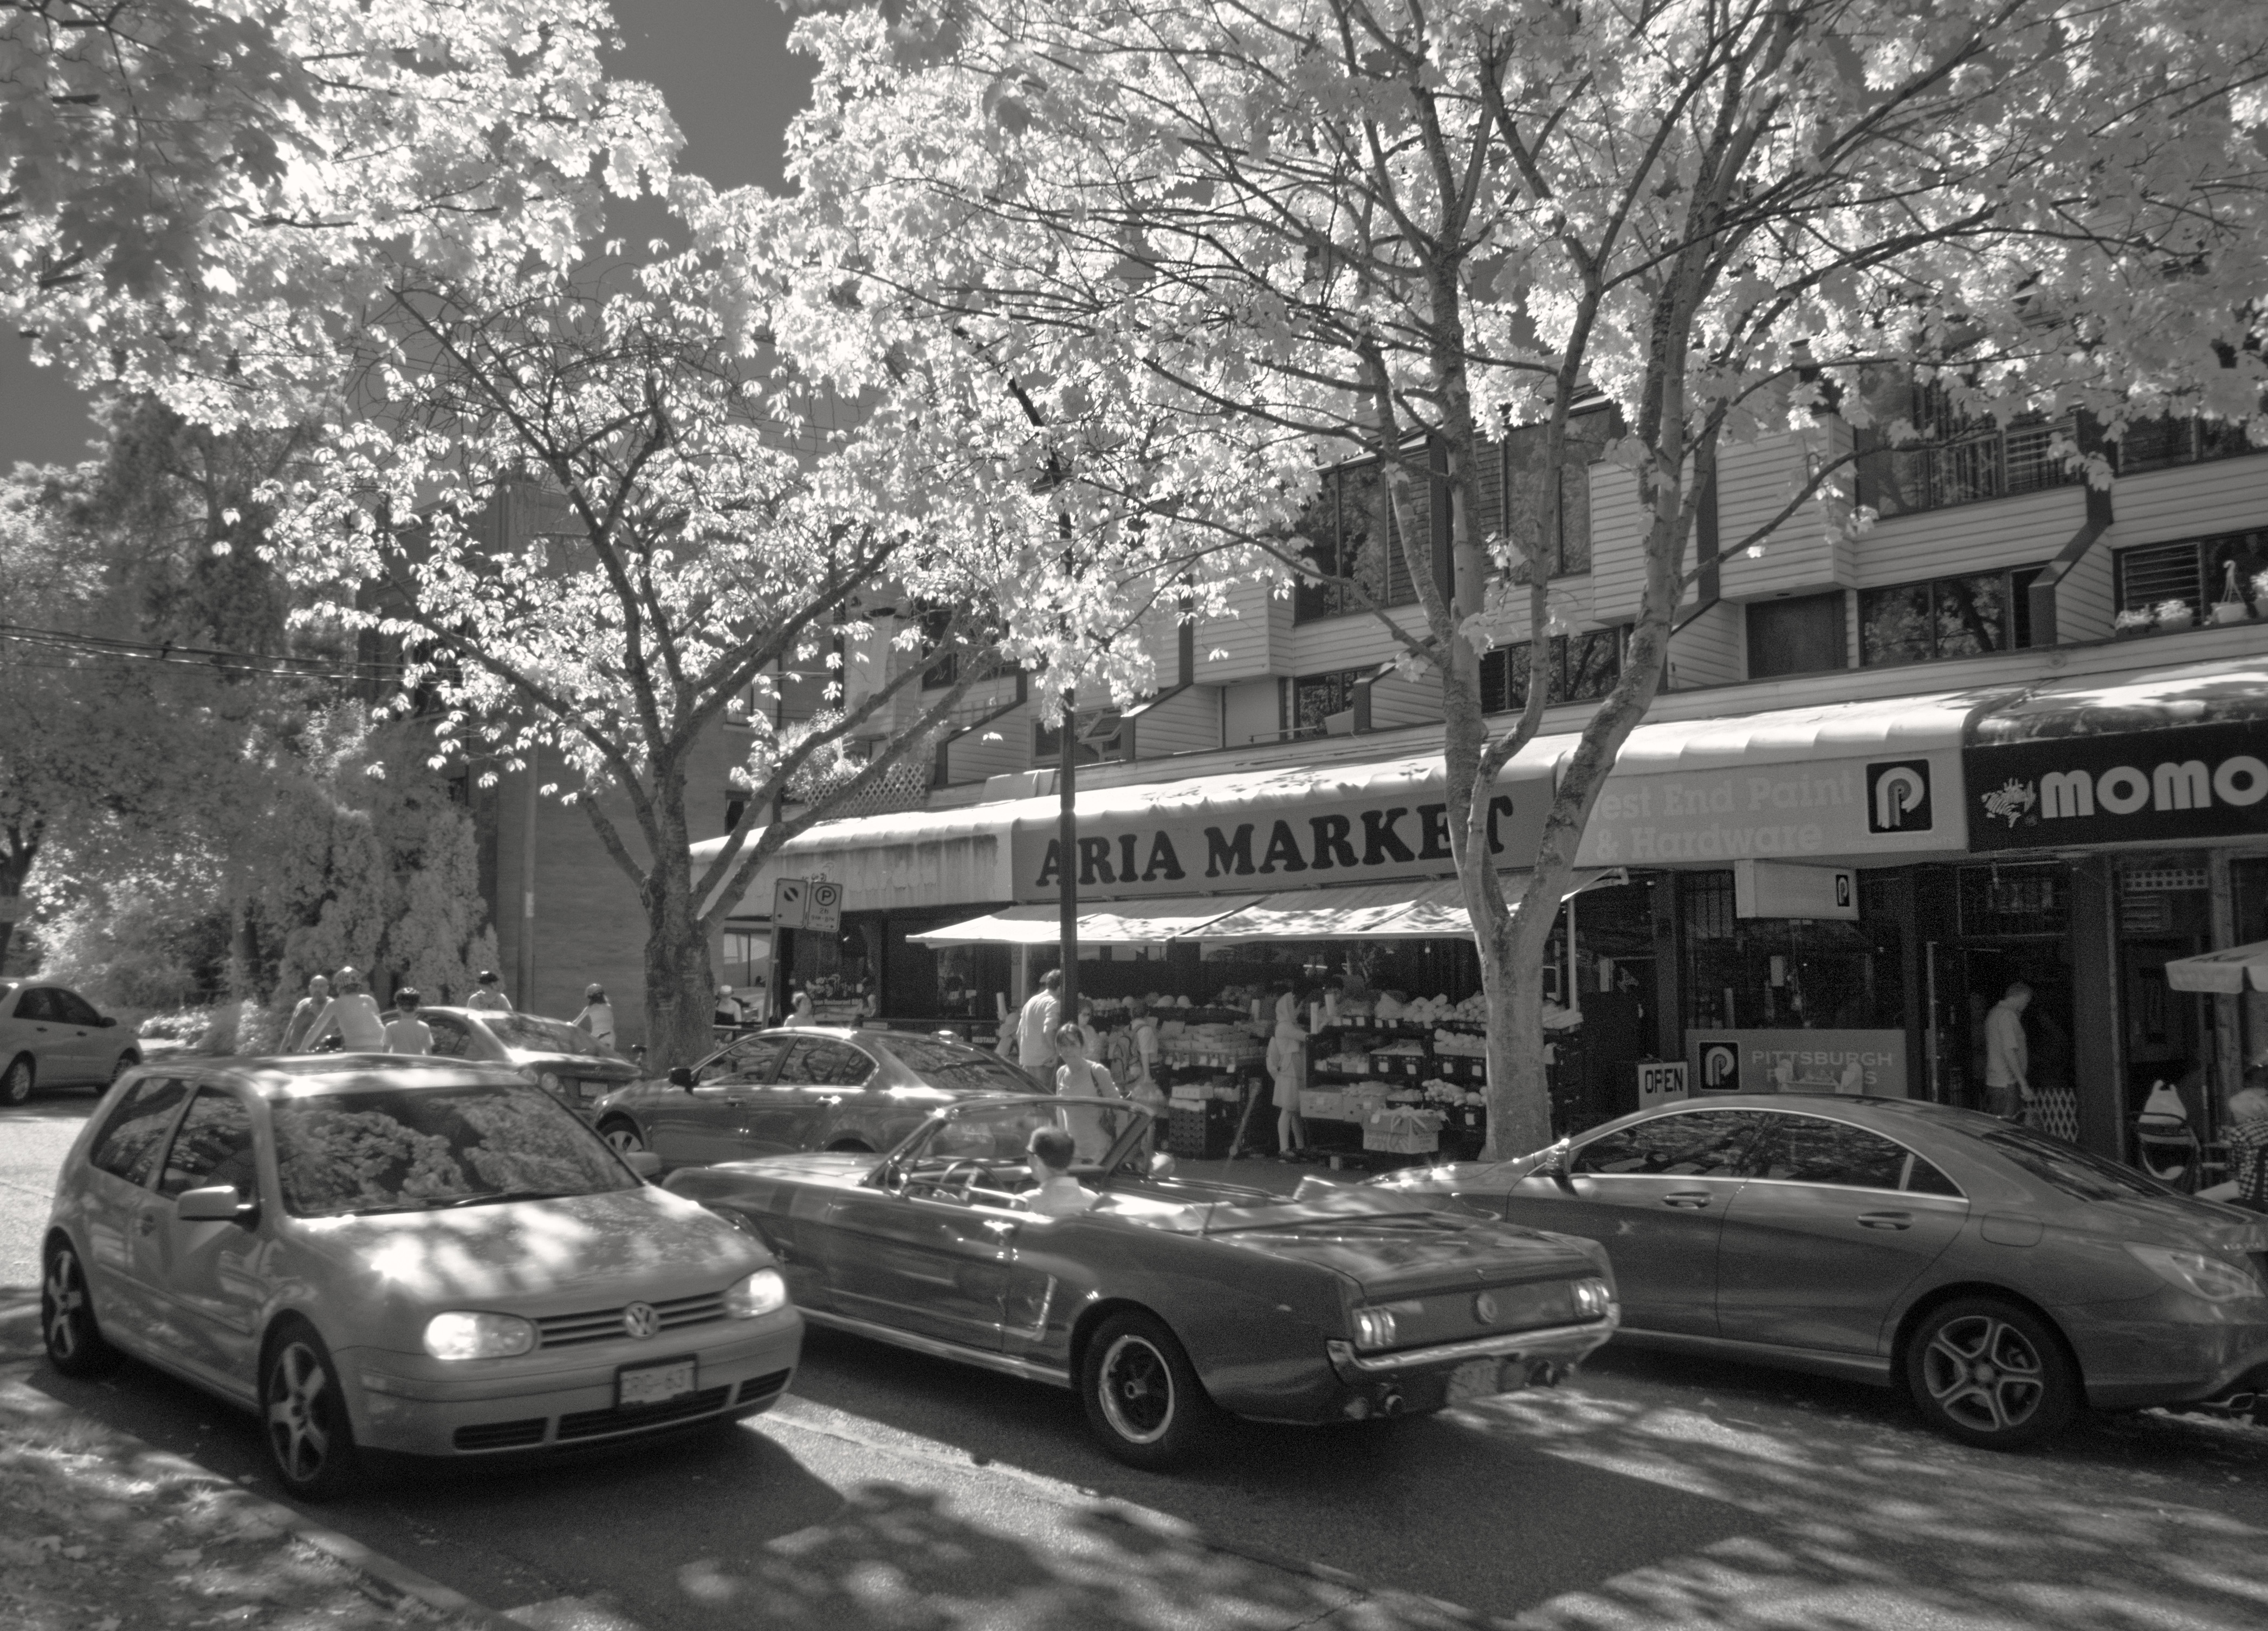
black and white, street, car, vehicle, vancouver, monochrome, canada, convertible, mustang, britishcolumbia, fordmustang, land vehicle, monochrome photography, mode of transport, automotive design, luxury vehicle